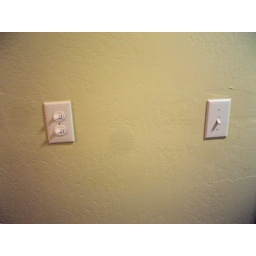
Wall plates and switches are white. Color is 2-3 shades lighter than the yellow in the previous pics